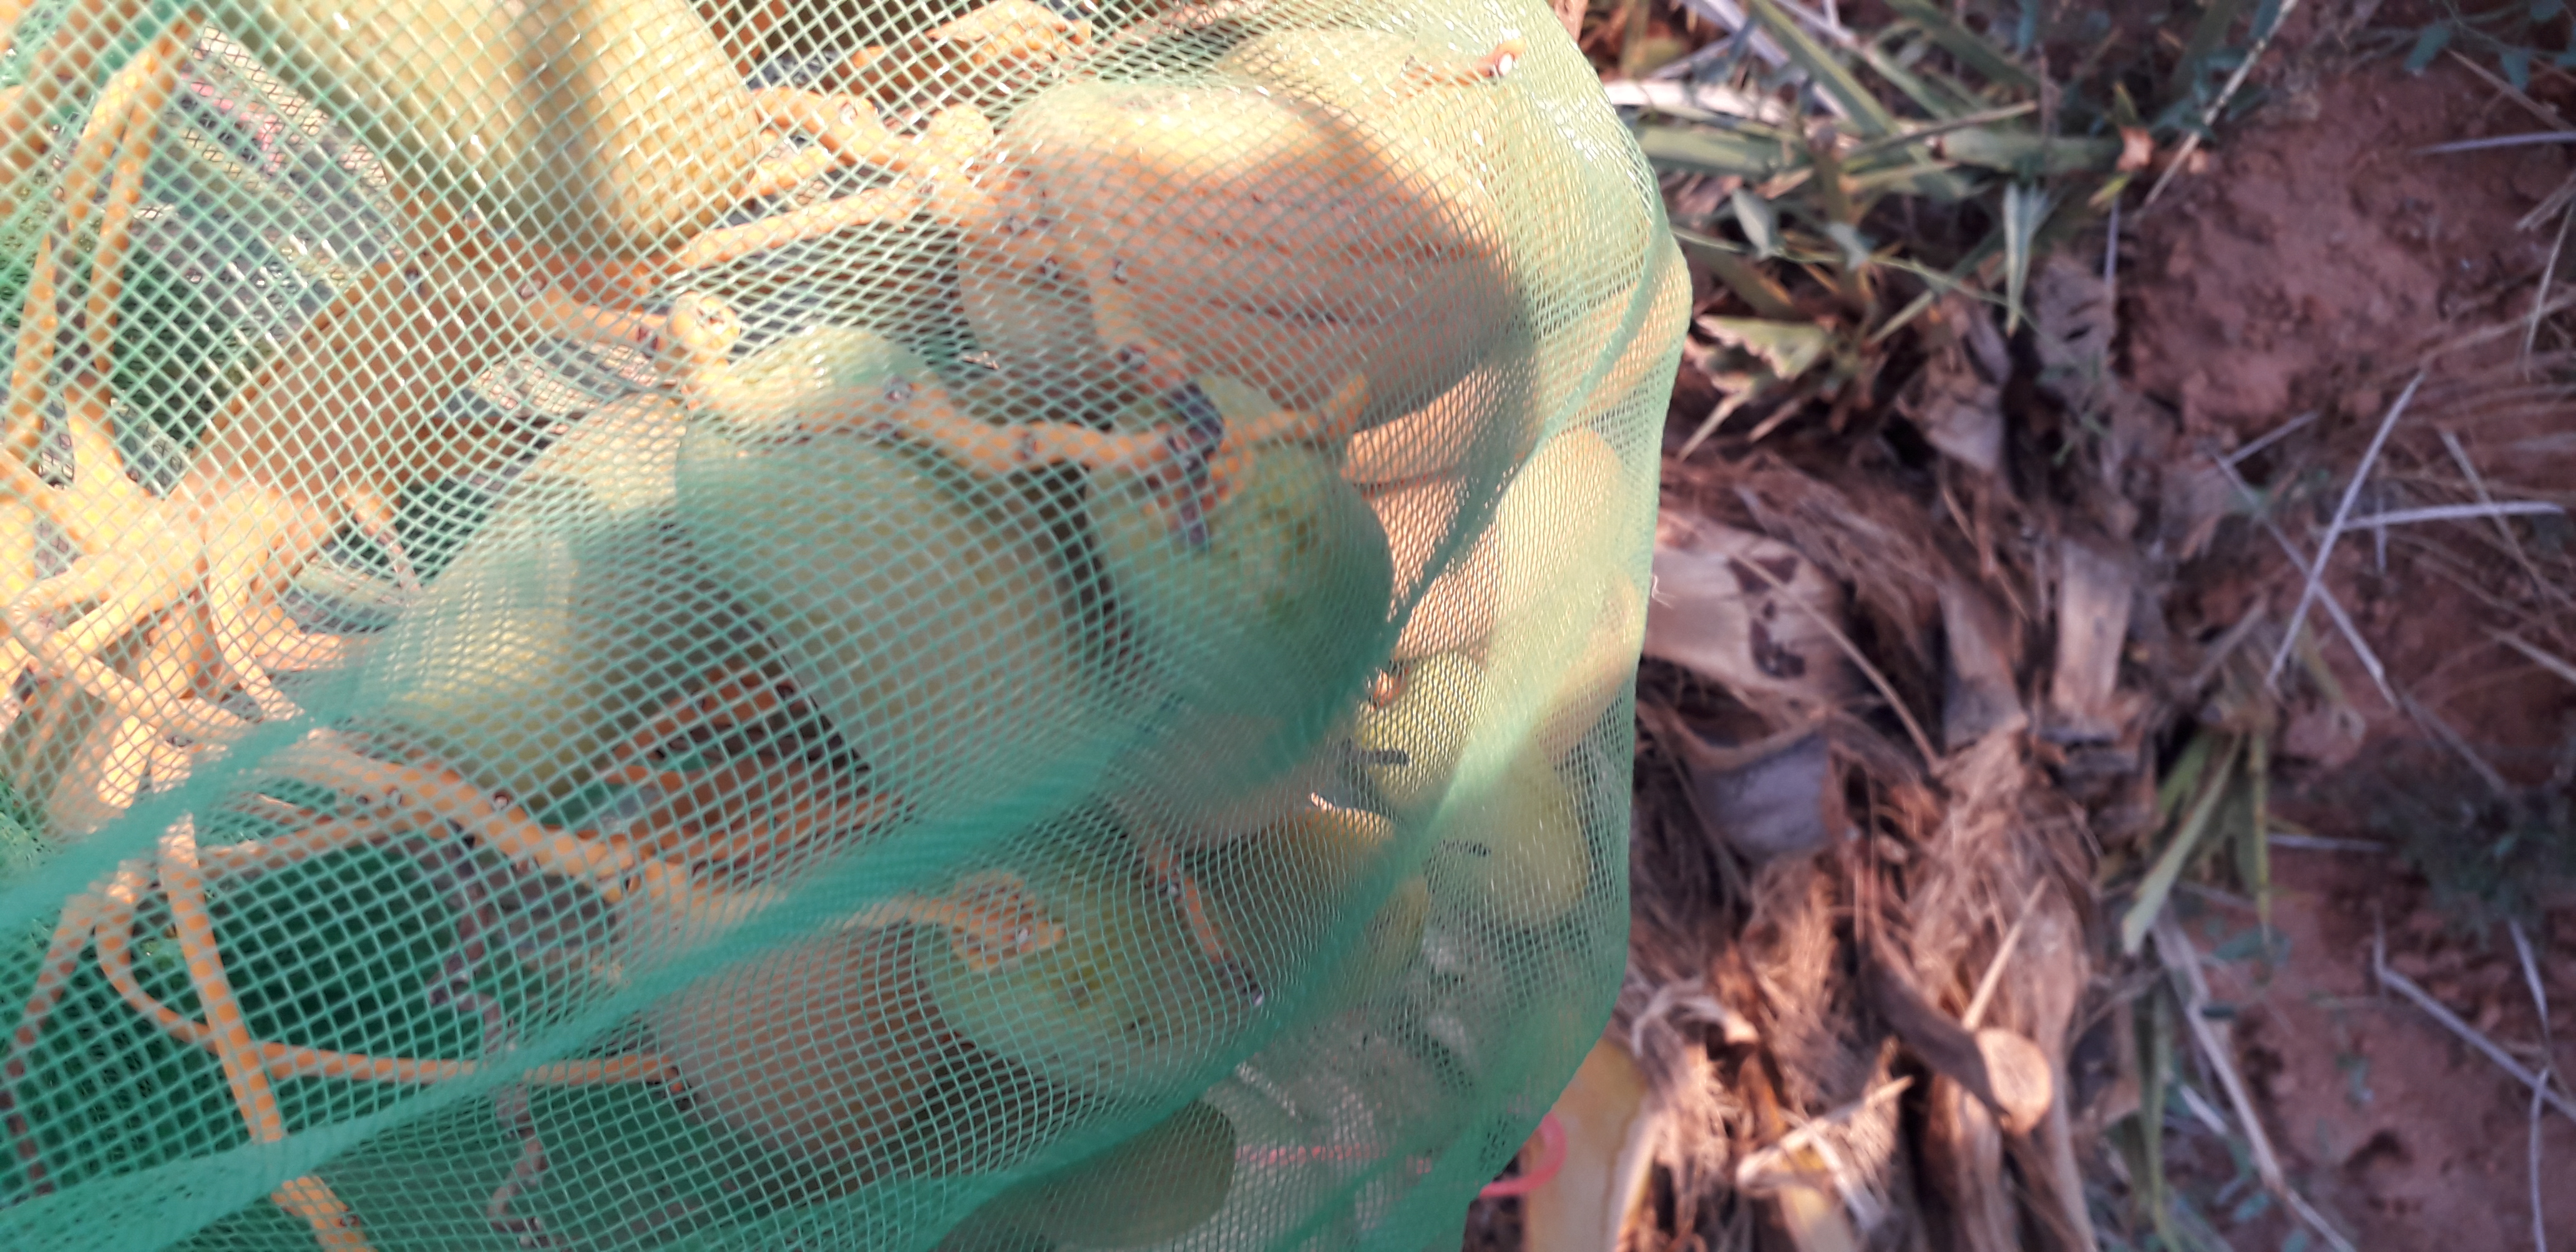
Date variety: Boumajhoul